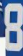
Number: 8